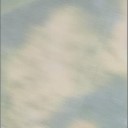
Label: Leaf_rust